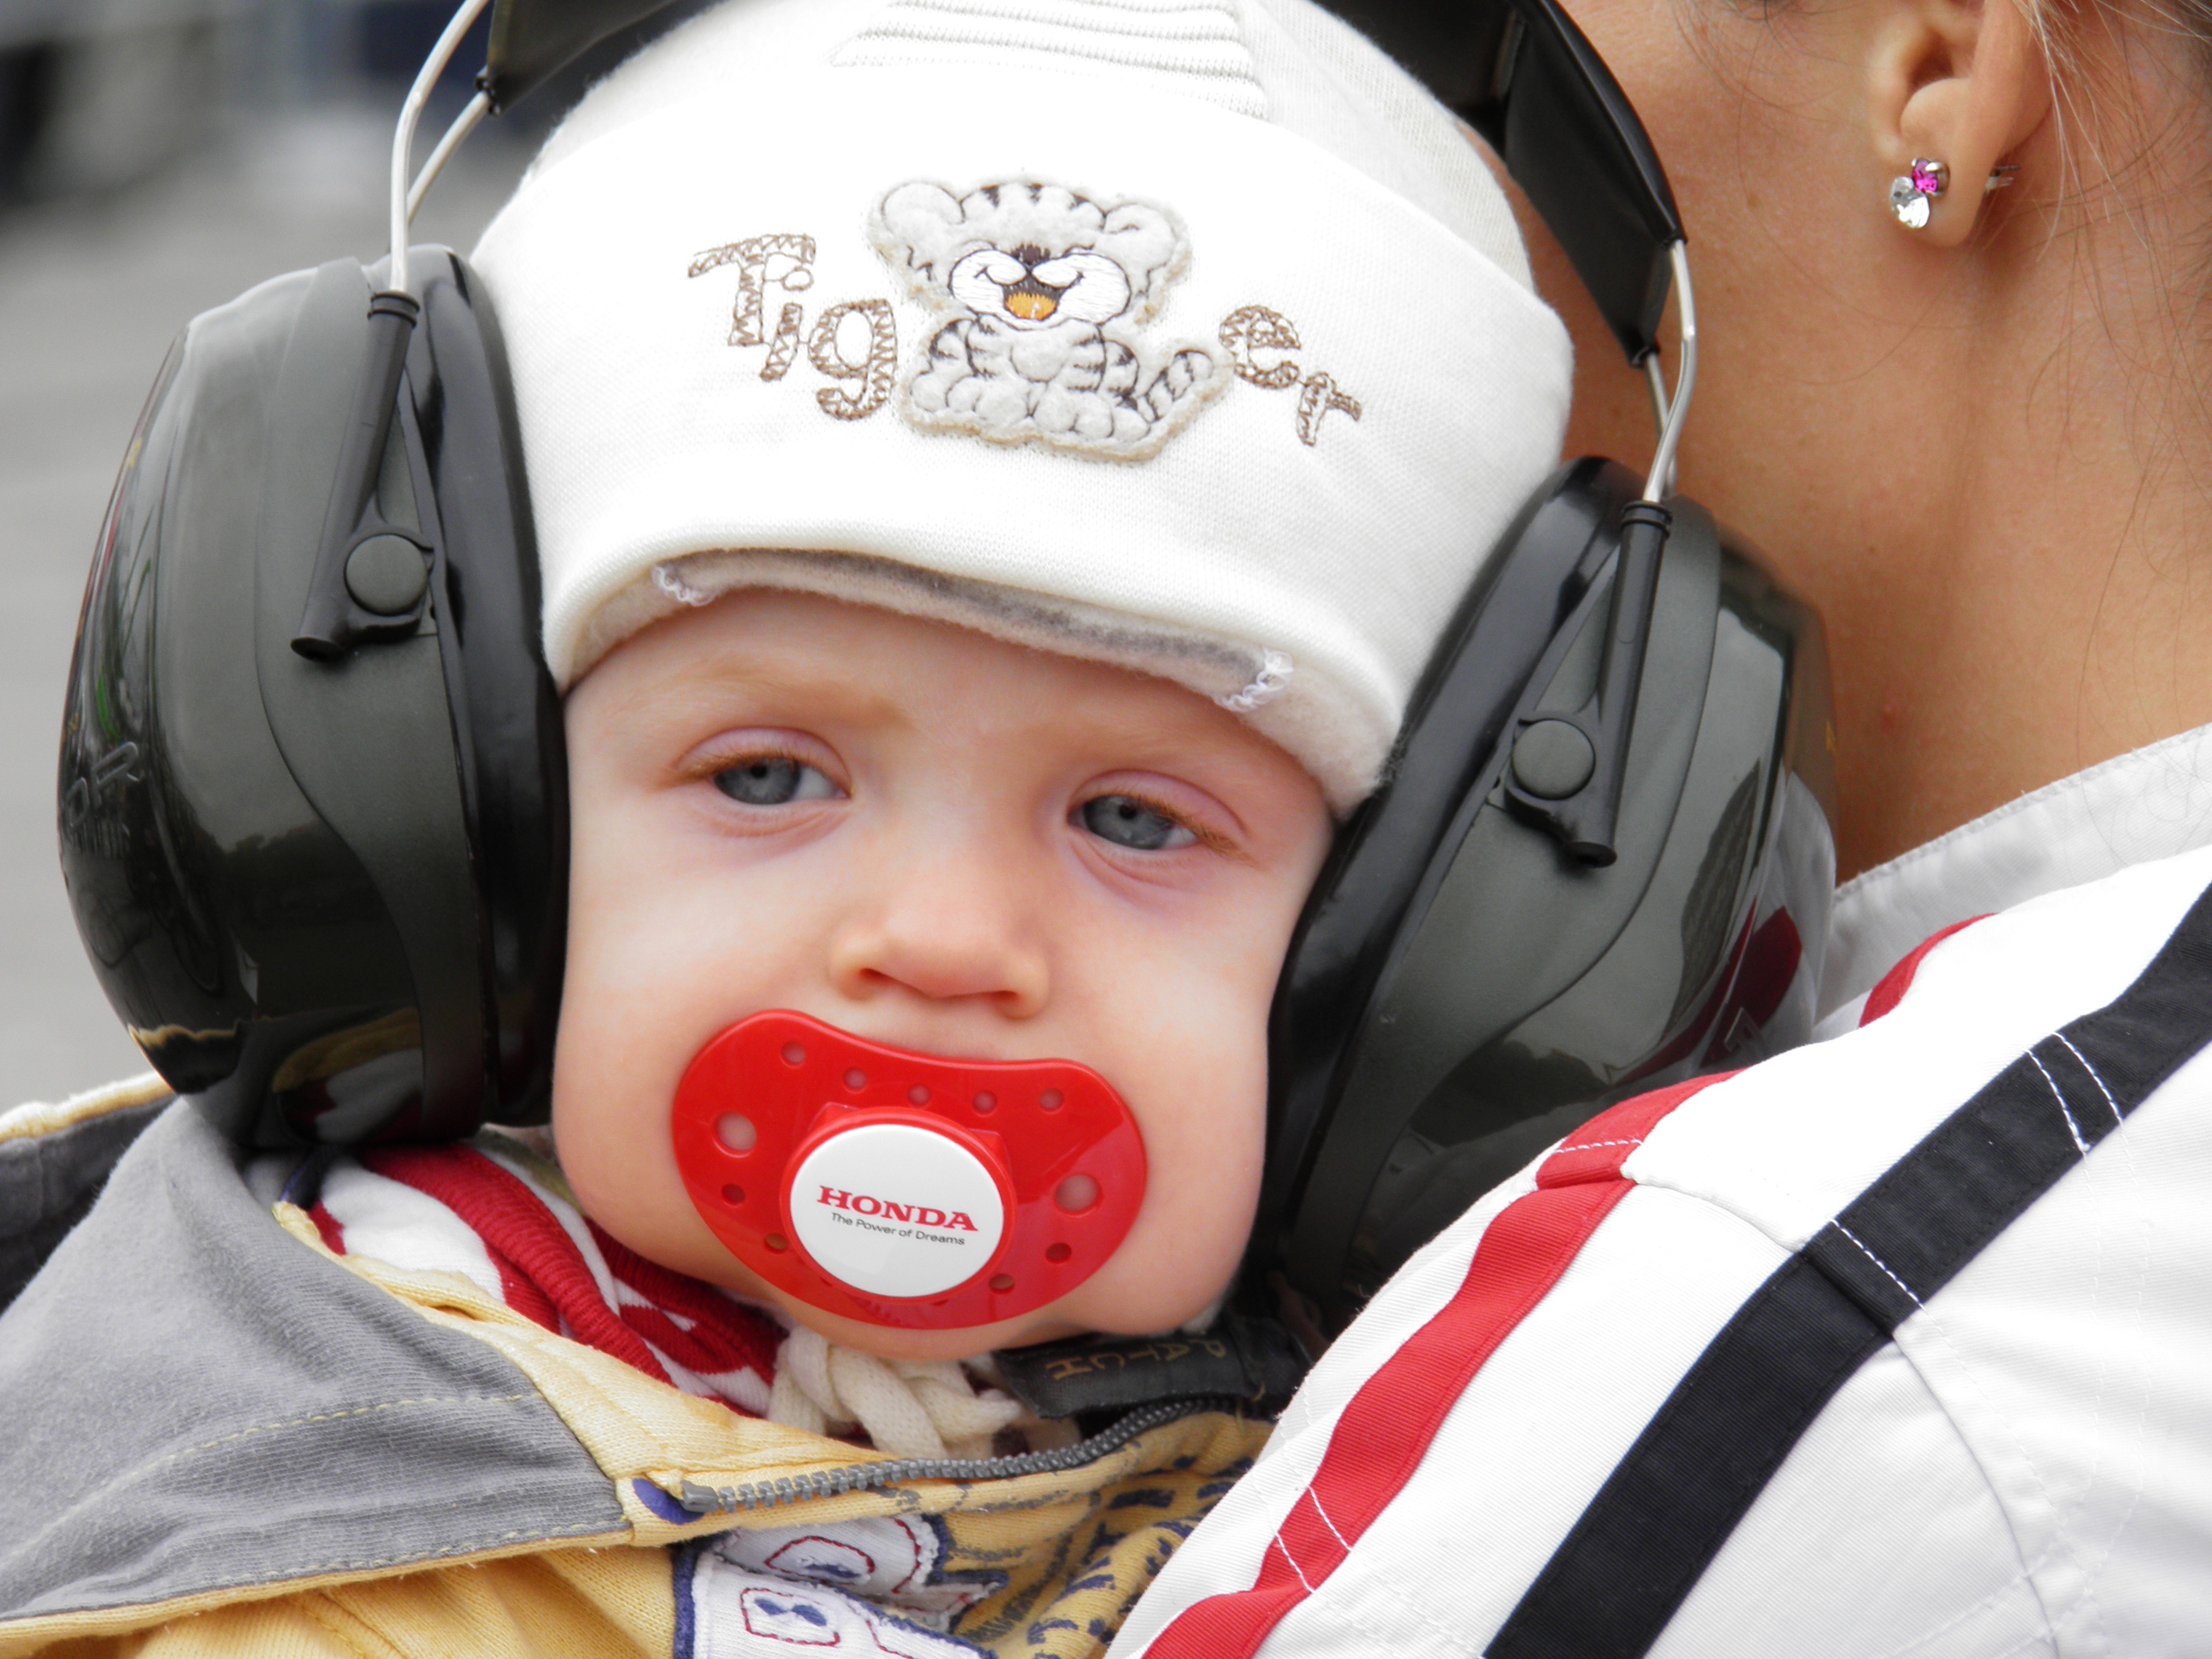
person, kid, child, facial expression, smile, infant, engine, head, organ, costume, f lv d